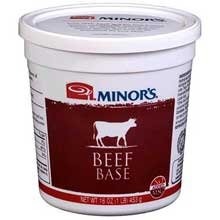
Item Name: MINOR'S Beef Base, No Added MSG, 6 x 1 pound
Bullet Point 1: Important - Refrigerated items are perishable and tend to have short shelf lives - some of these can be as little as two weeks from the date of receipt - if you are ordering a large quantity, or are otherwise concerned about expiration dates, consider a frozen product.
Bullet Point 2: Ships refrigerated, CANNOT be cancelled after being processed.
Product Description: Minor’s Beef Base, No Added MSG is a seasoned paste concentrate made from freshly roasted cuts of beef with no preservatives or artificial flavors, which delivers the savory flavor of freshly roasted beef. Instantly create a fully seasoned stock or broth for soups, sauces and gravies. Add home-style flavor by rubbing on roasts, steaks or chops. Ready to eat. No artificial flavors. No Added MSG other than that which naturally occurs in the hydrolyzed proteins and autolyzed yeast extract.
Value: 6.0
Unit: Count

Price: 121.97